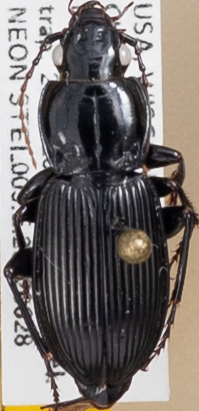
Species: Pterostichus novus
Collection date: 2022-06-28
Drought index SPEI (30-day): -1.498
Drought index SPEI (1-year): -0.086
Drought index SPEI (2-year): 0.03